Fastlane (TV series)

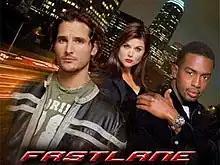
Promotional image: Facinelli, Thiessen, and Bellamy (from left to right)

Fastlane is an American action/crime drama television series that was broadcast on Fox from September 18, 2002 to April 25, 2003. On August 14, 2005, G4 began rebroadcasting the complete series.